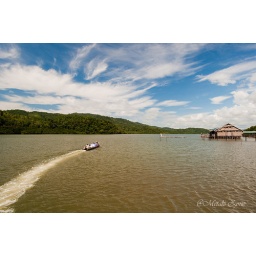
School kids in the boat heading home to Kg Pinimbawan